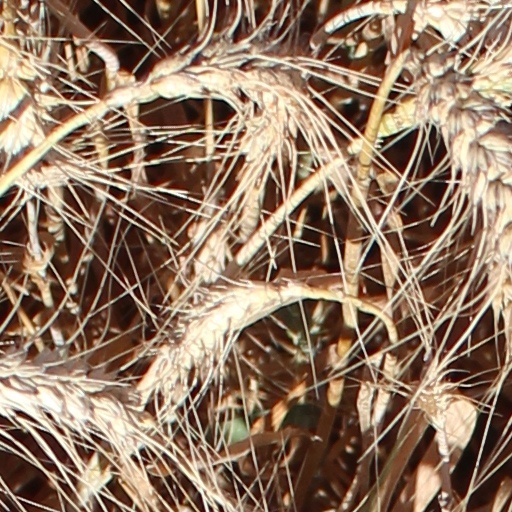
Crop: wheat